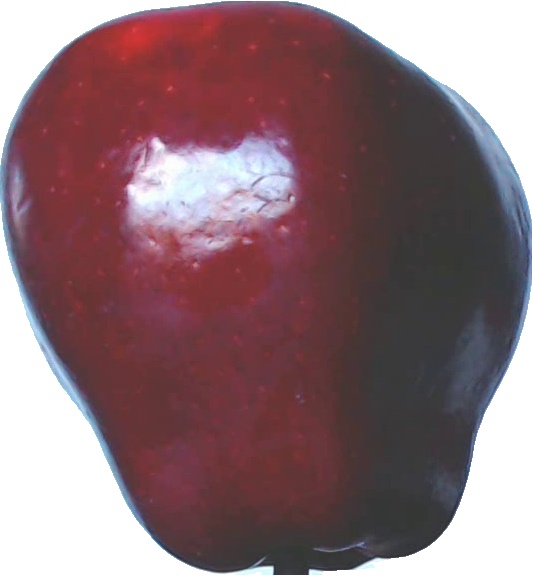
Label: apple_red_delicios_1